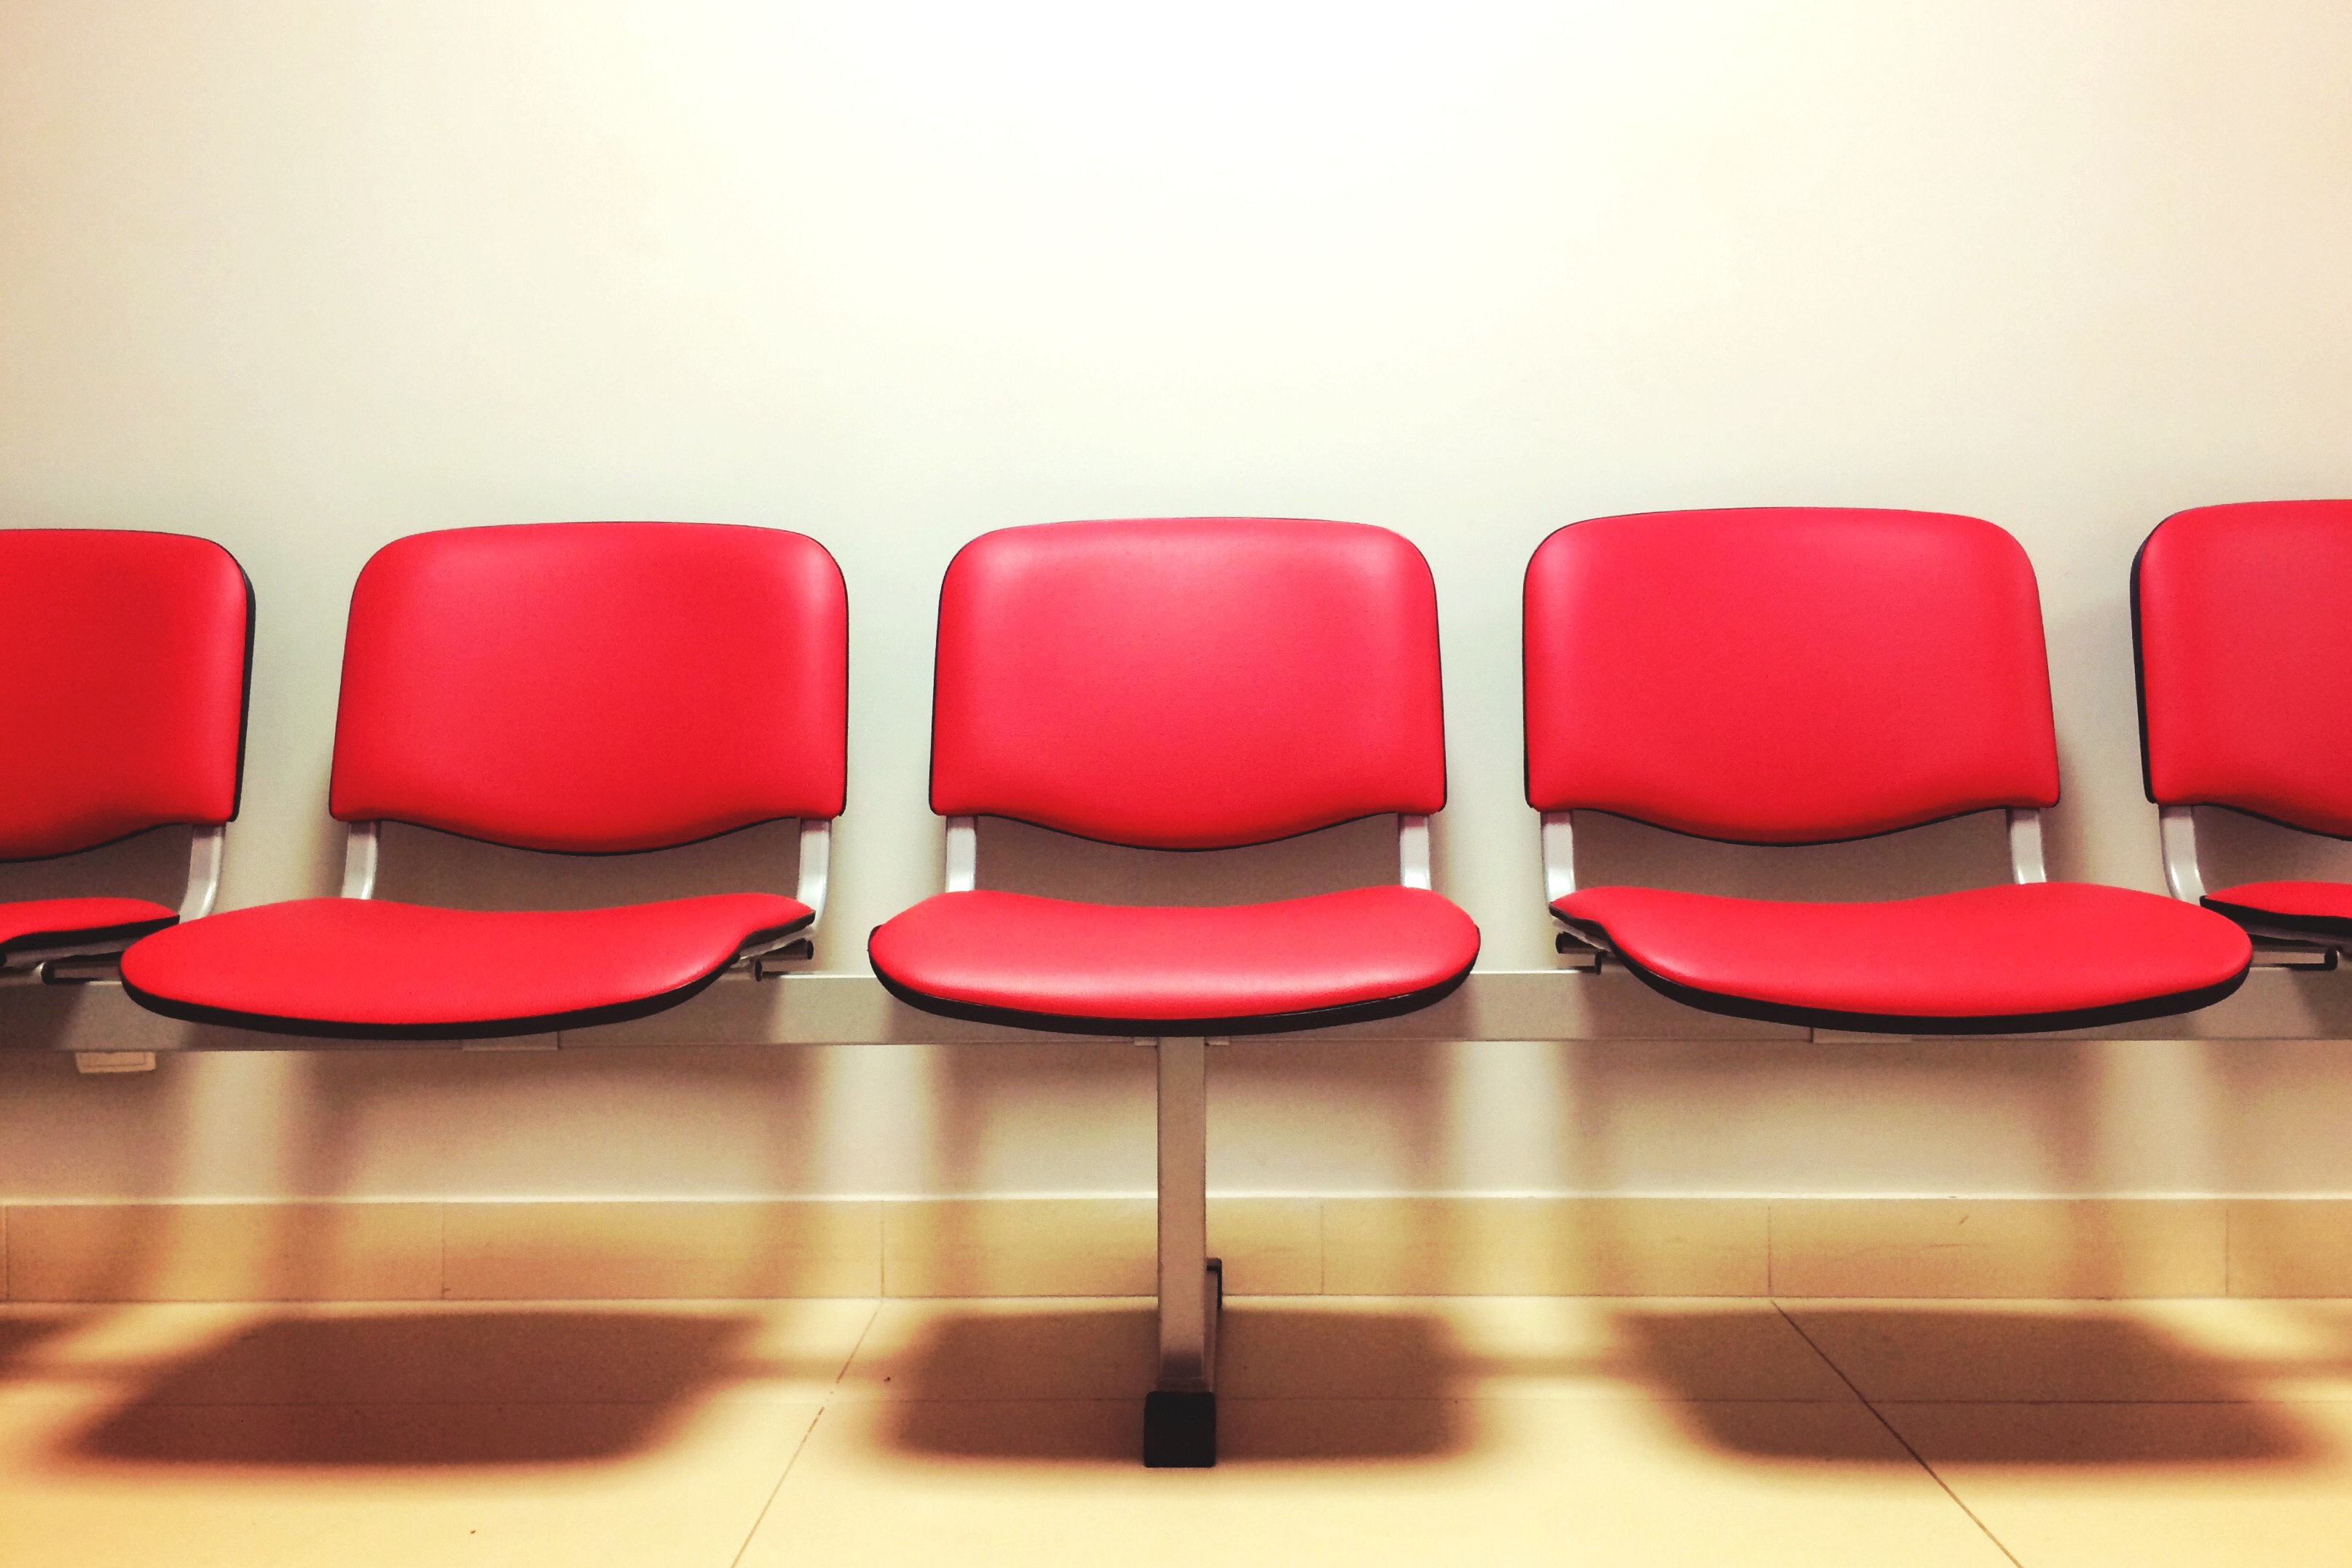
chair, red, furniture, room, waiting room, seats, shape, conference hall